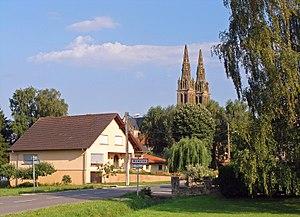
Vue de Munster en Lorraine et de sa collégiale Saint-Nicolas (XIIIe)
Munster est une commune française située dans le département de la Moselle, en région Grand Est.